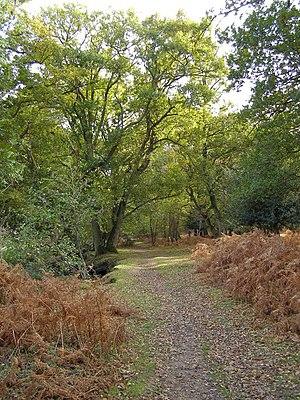
Nord et Sud est le quatrième roman de la femme de lettres anglaise Elizabeth Gaskell et son second roman industriel. Publié en 1855, il est précédemment paru en vingt épisodes hebdomadaires dans la revue éditée par Charles Dickens Household Words, de septembre 1854 à janvier 1855.